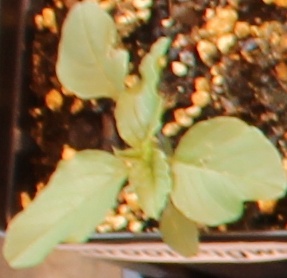
Label: Redroot Pigweed